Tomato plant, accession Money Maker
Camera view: tilt-top (135 deg); turntable rotation: 120 degrees
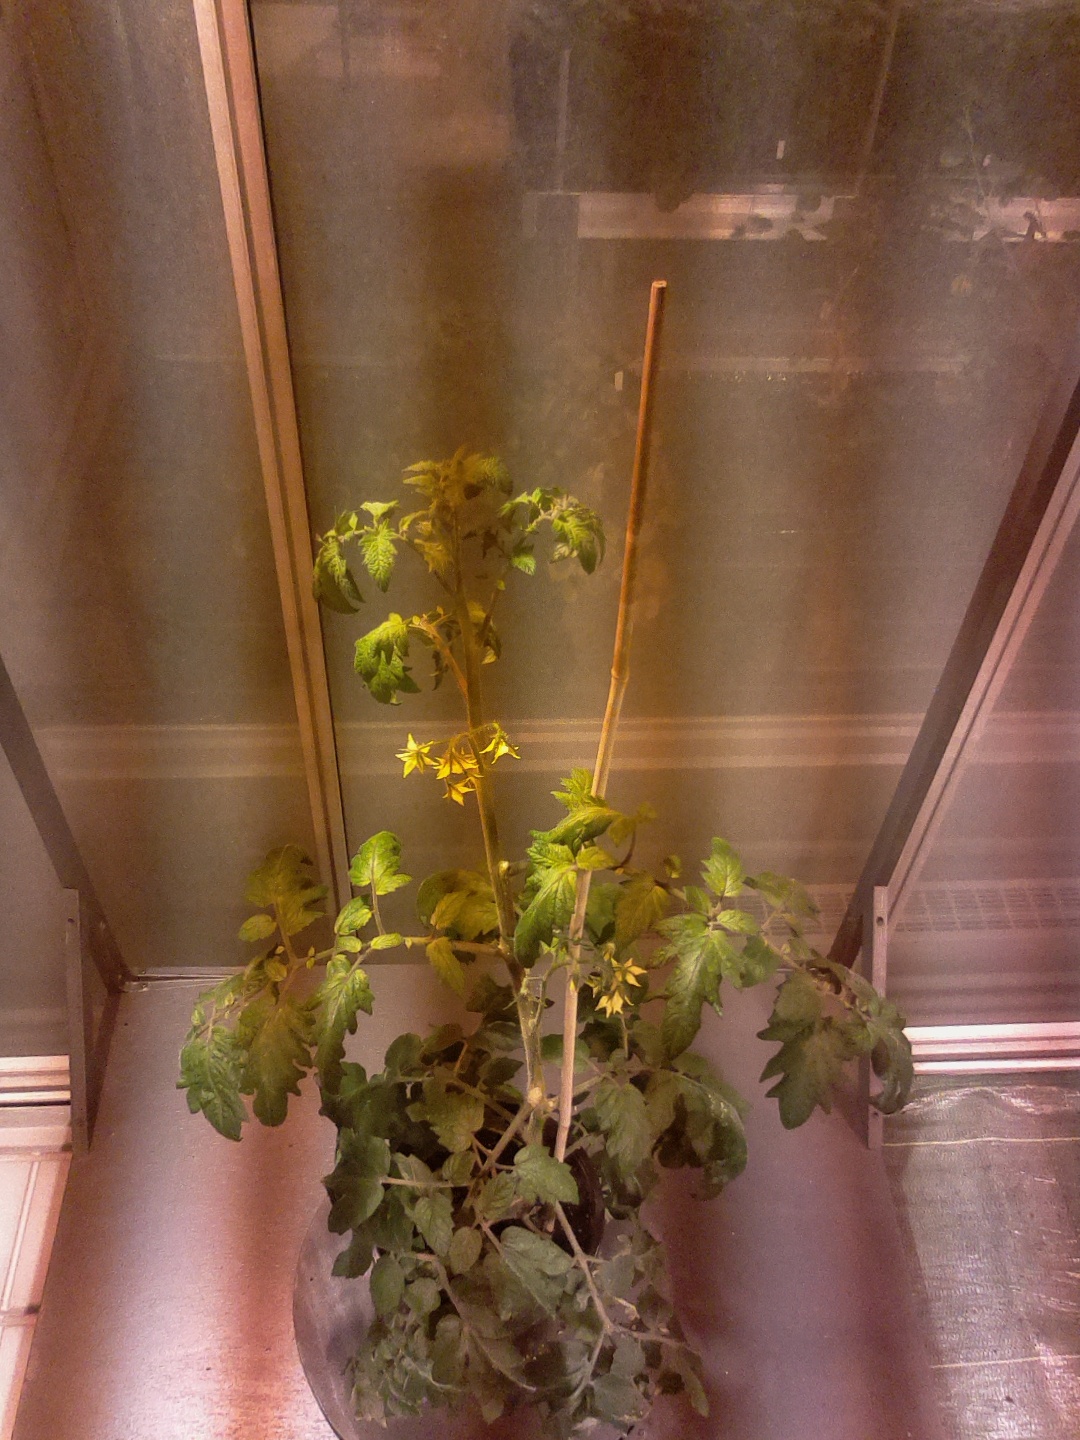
BBCH growth stage 69: End of flowering, 90%-100% of flowers open, more petals falling